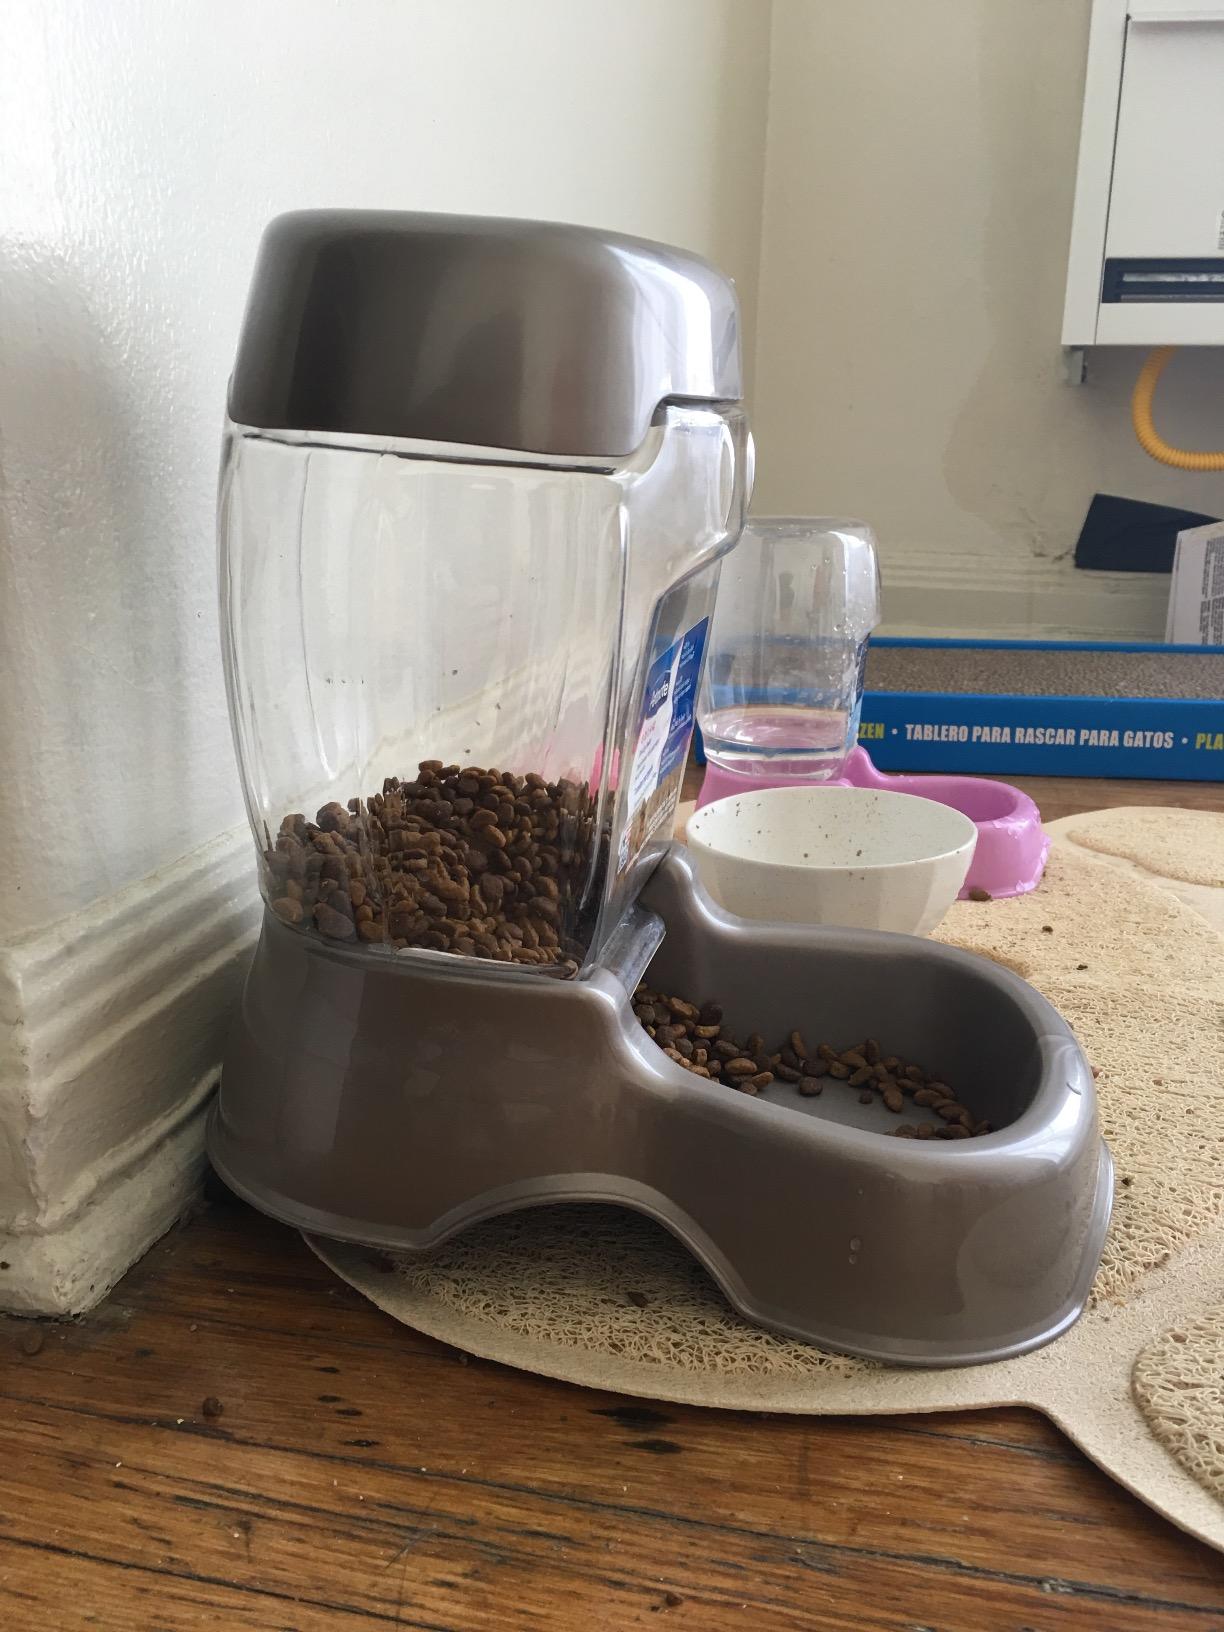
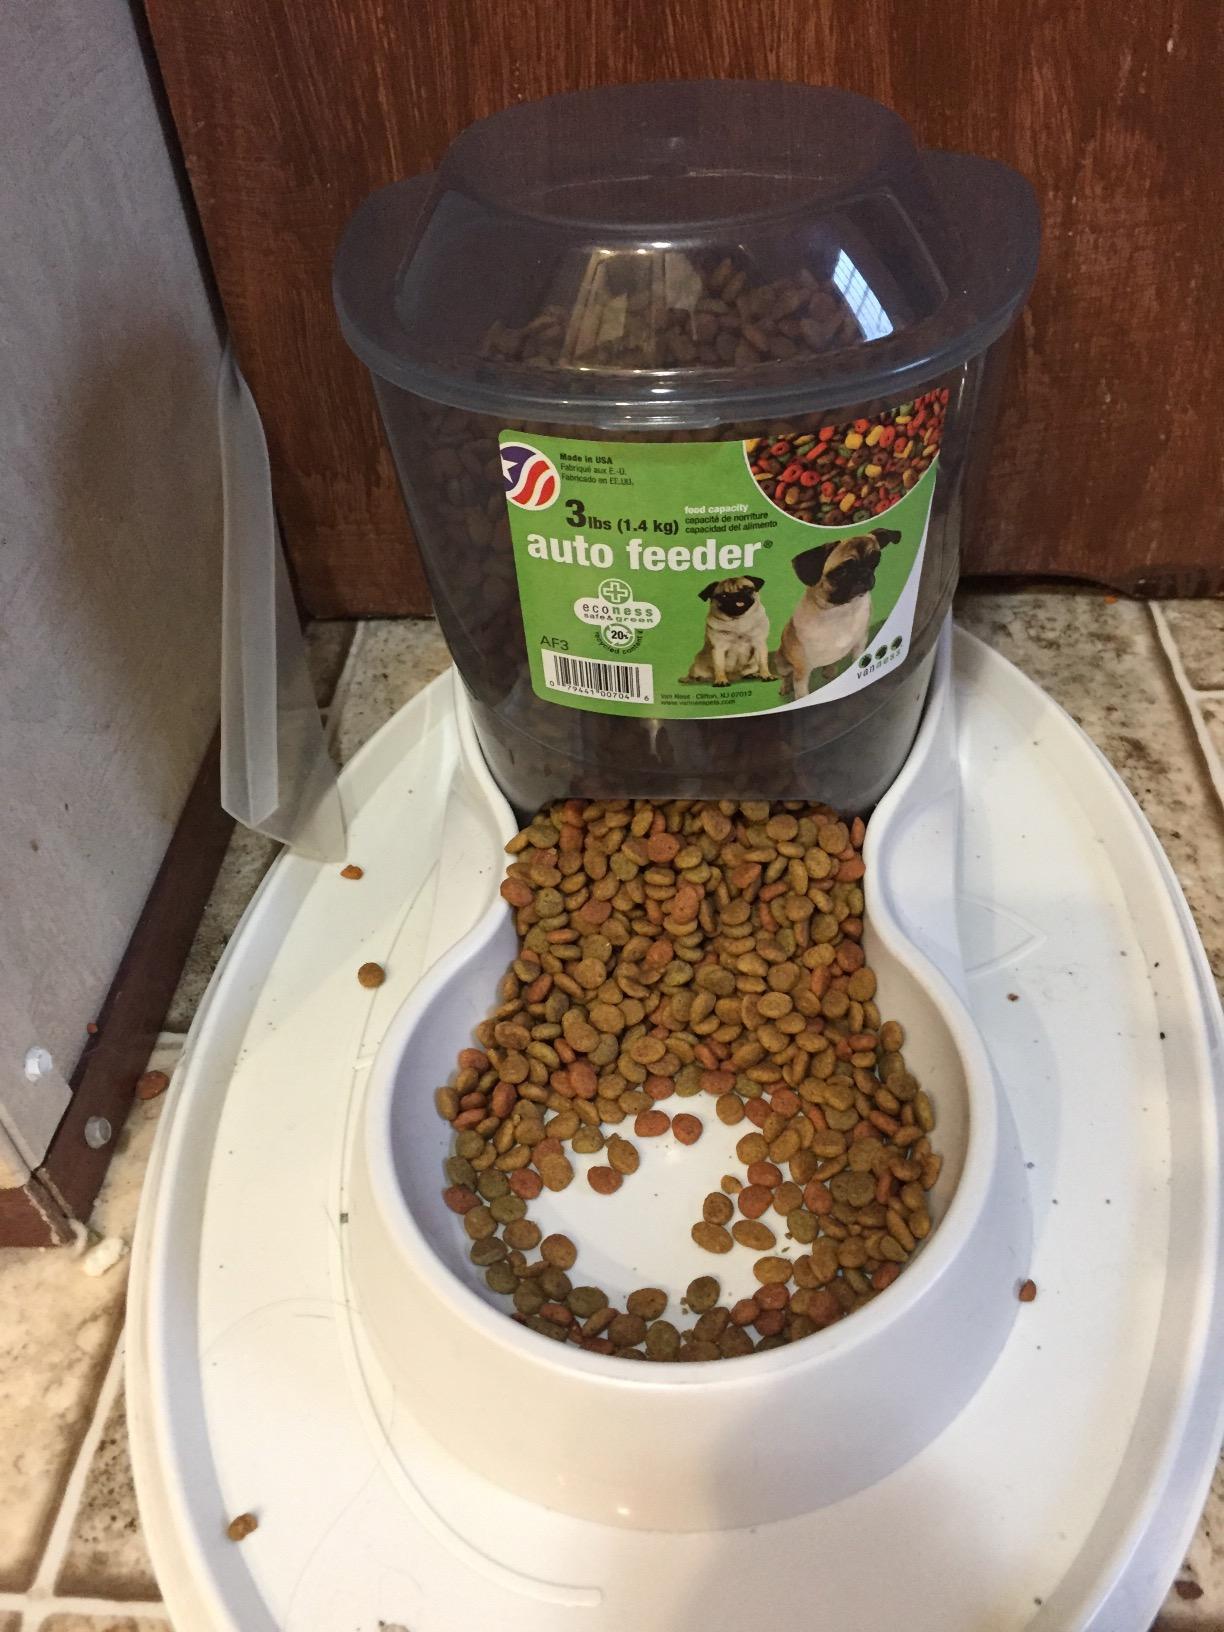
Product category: items_feeder
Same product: no